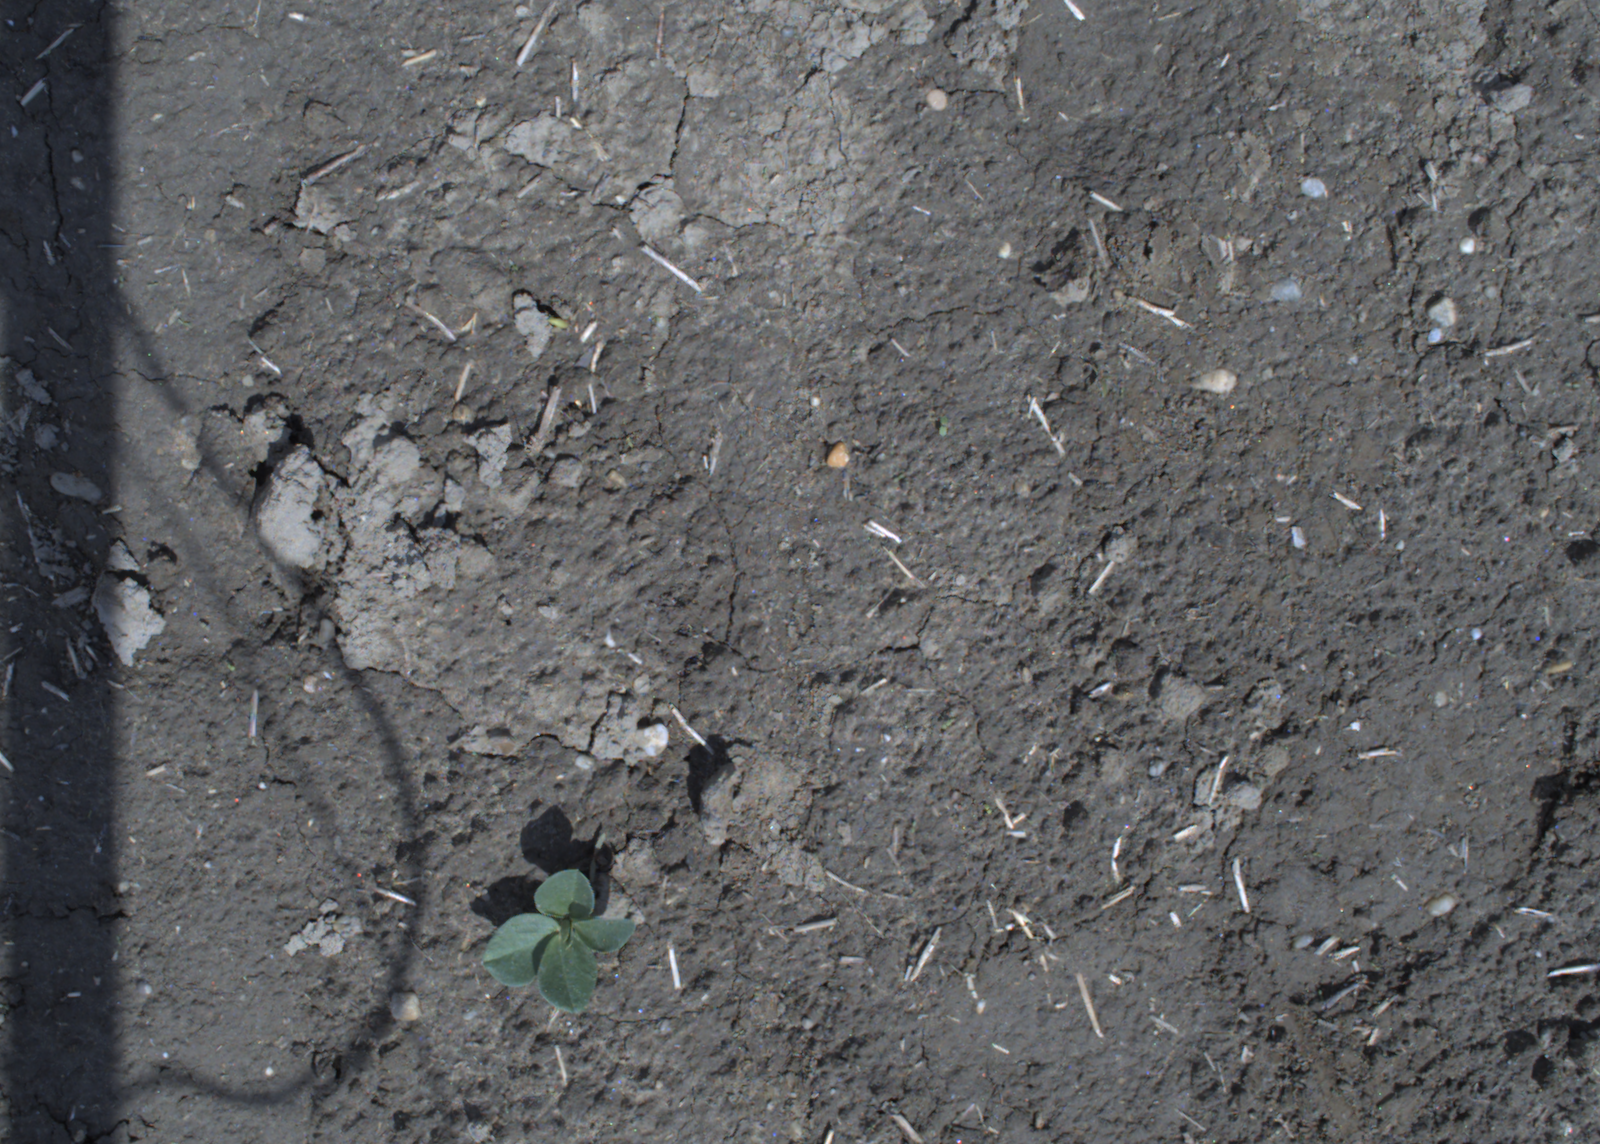
Capture date: 20.05.2021 12:42:57
Weather: mixed
Wind: strong
Seeding date: 27.04.2021
Plant canopy height (mm): 1002